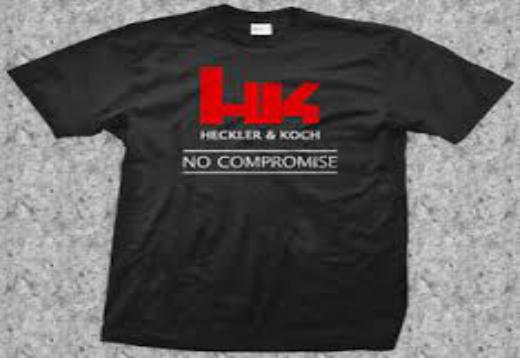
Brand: Heckler & Koch
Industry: Clothes